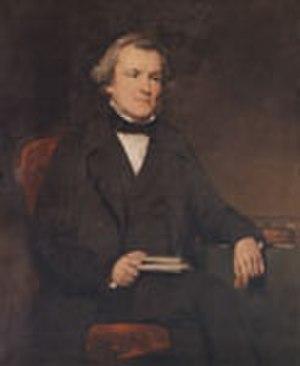
James Frederick Ferrier, né le 16 juin 1808 à Édimbourg et mort 11 juin 1864 à St Andrews, est un écrivain et métaphysicien écossais.